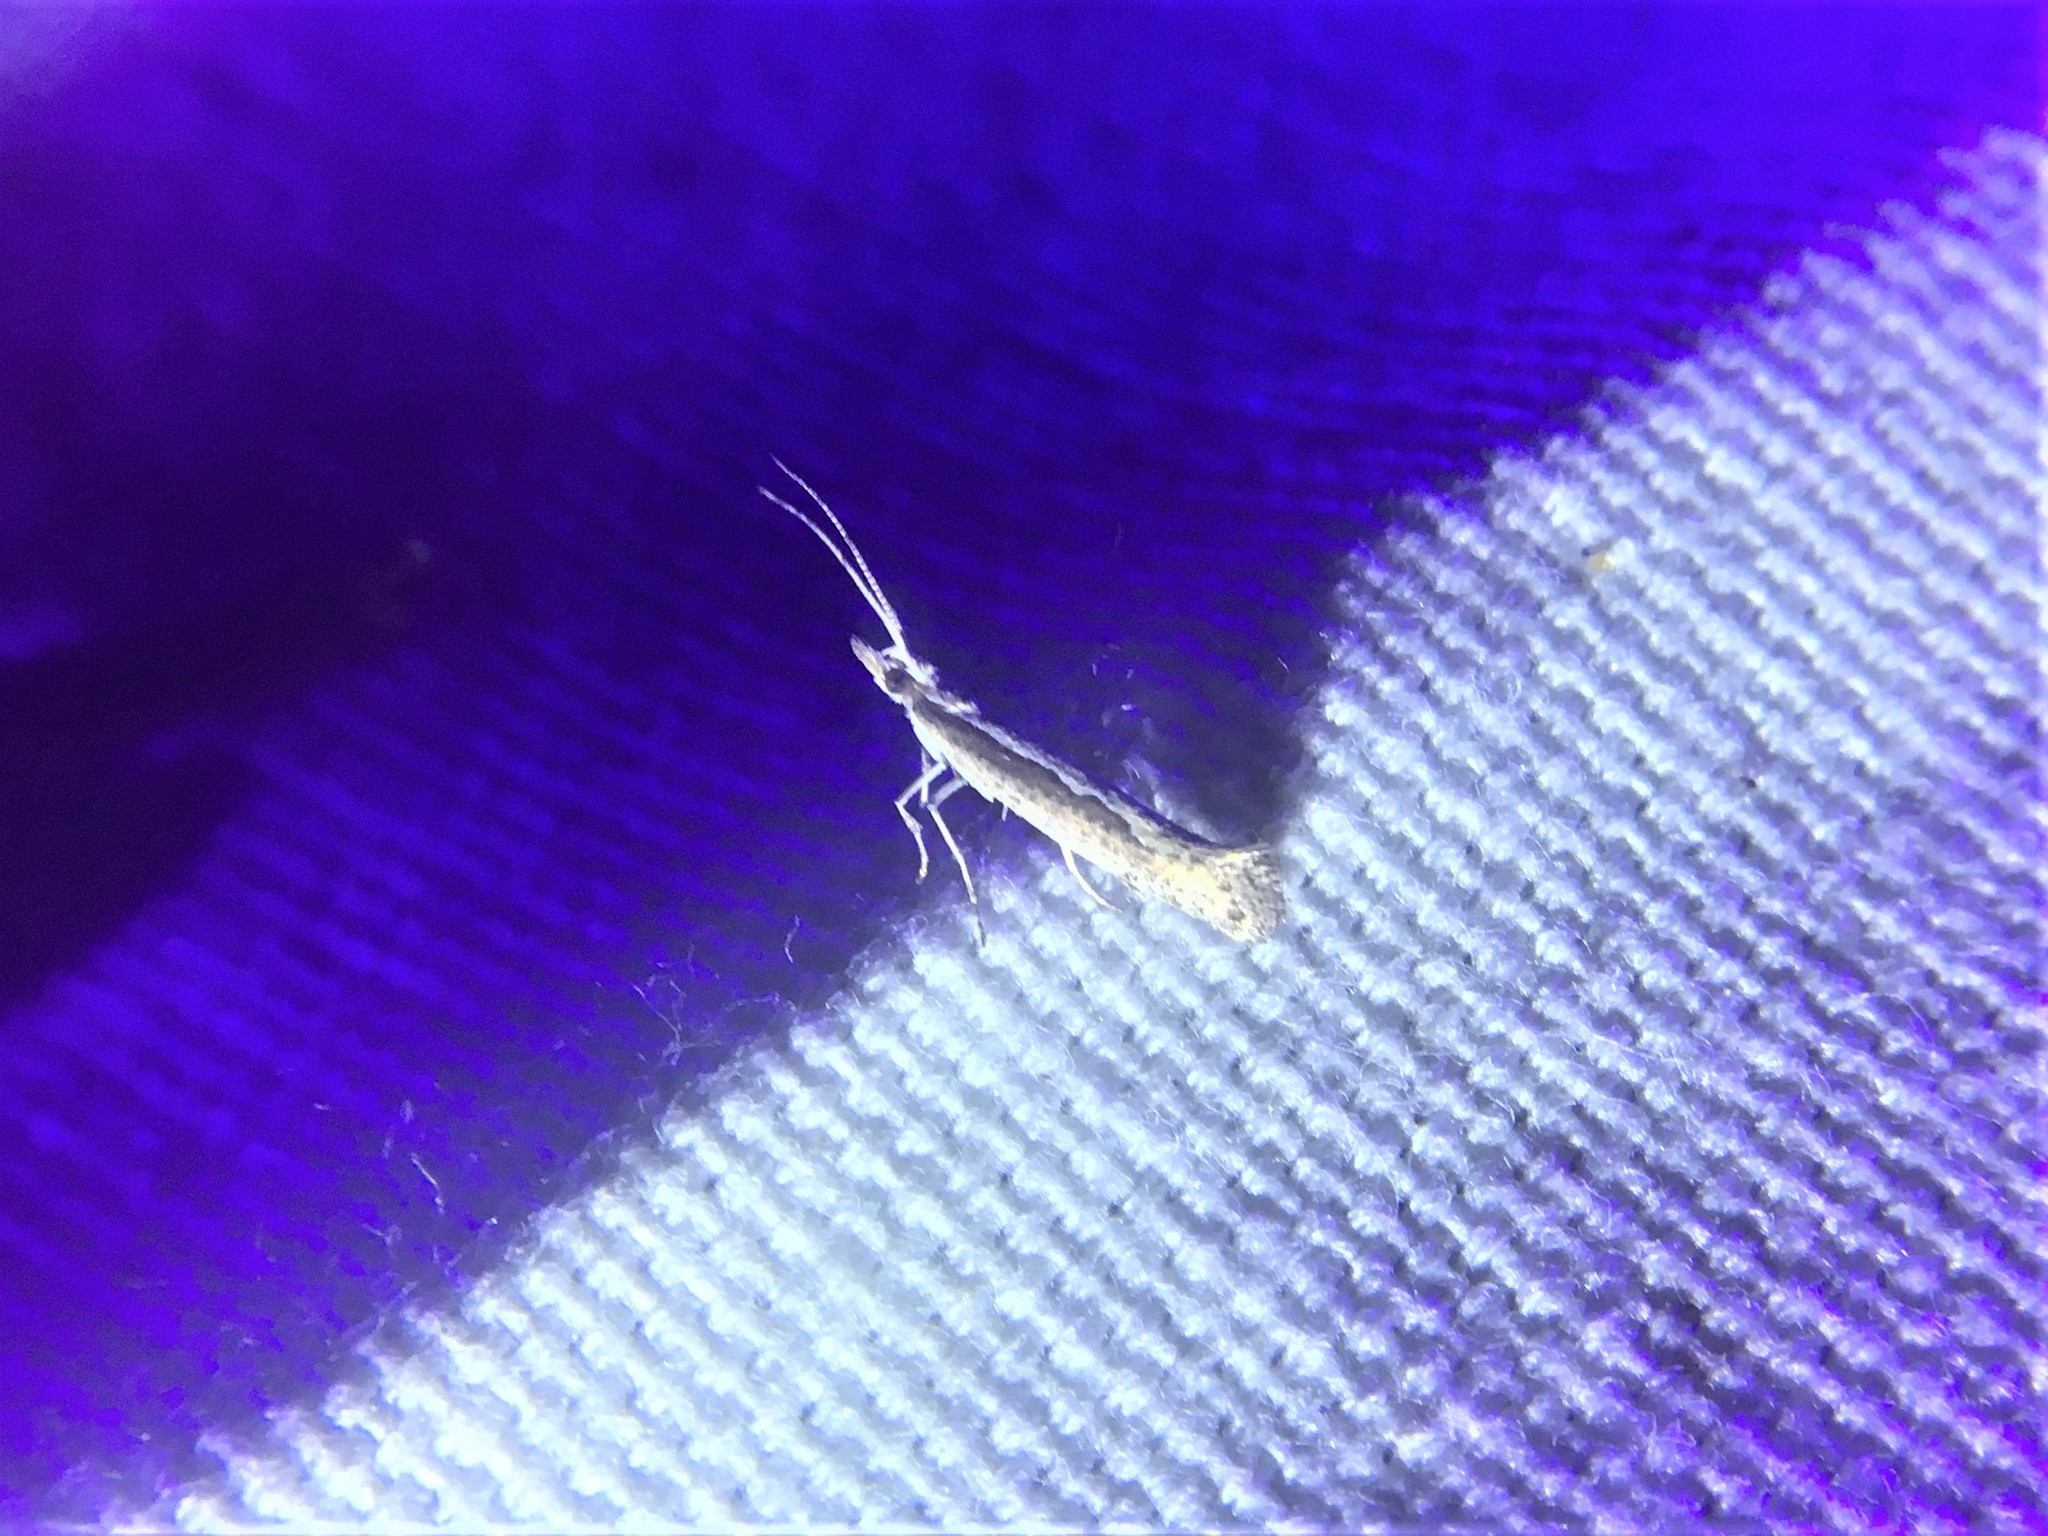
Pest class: diamondback_moth